Balestrieri

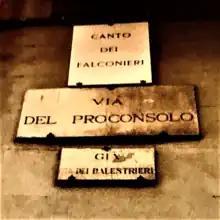
Placard of the Via dei Balestrièri, the street connecting the Piazza del Duomo (Canto de' Bischeri at the modern day corner of the Via dell'Oriuolo) to the Canto de' Pazzi (modern day Borgo degli Albizzi/Via del Corso), renamed Via del Proconsolo in 1382

The House of Balestrièri is an Italian noble family originating from Venice in the Early Middle Ages, with major branches extending over time to Ancona, Parma, Brescia, Florence, Siena, Naples, and Sicily. The House entered into alliances and/or marriages with the Strozzi, Gherardini, Piccolomini, and Alberti Families.